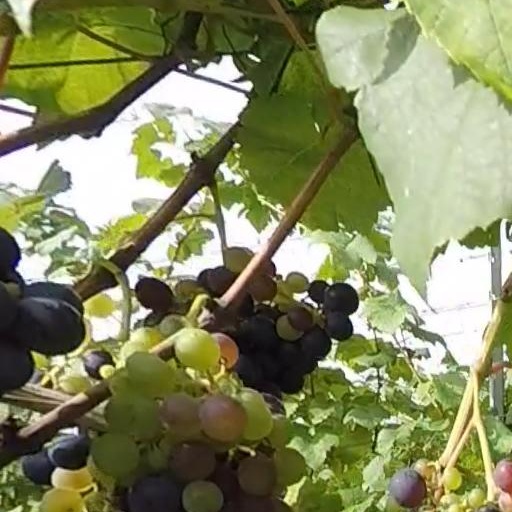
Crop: grape